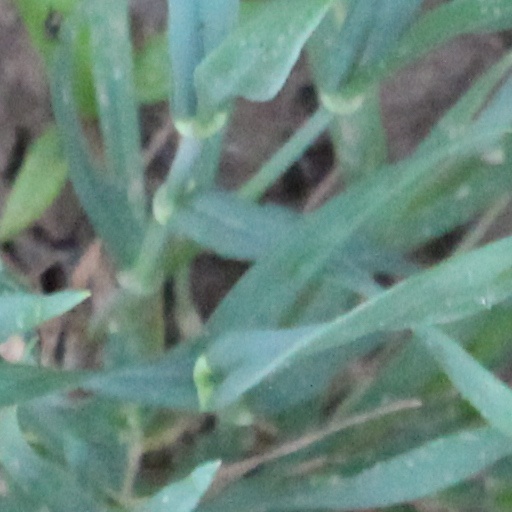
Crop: wheat